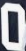
Number: 0